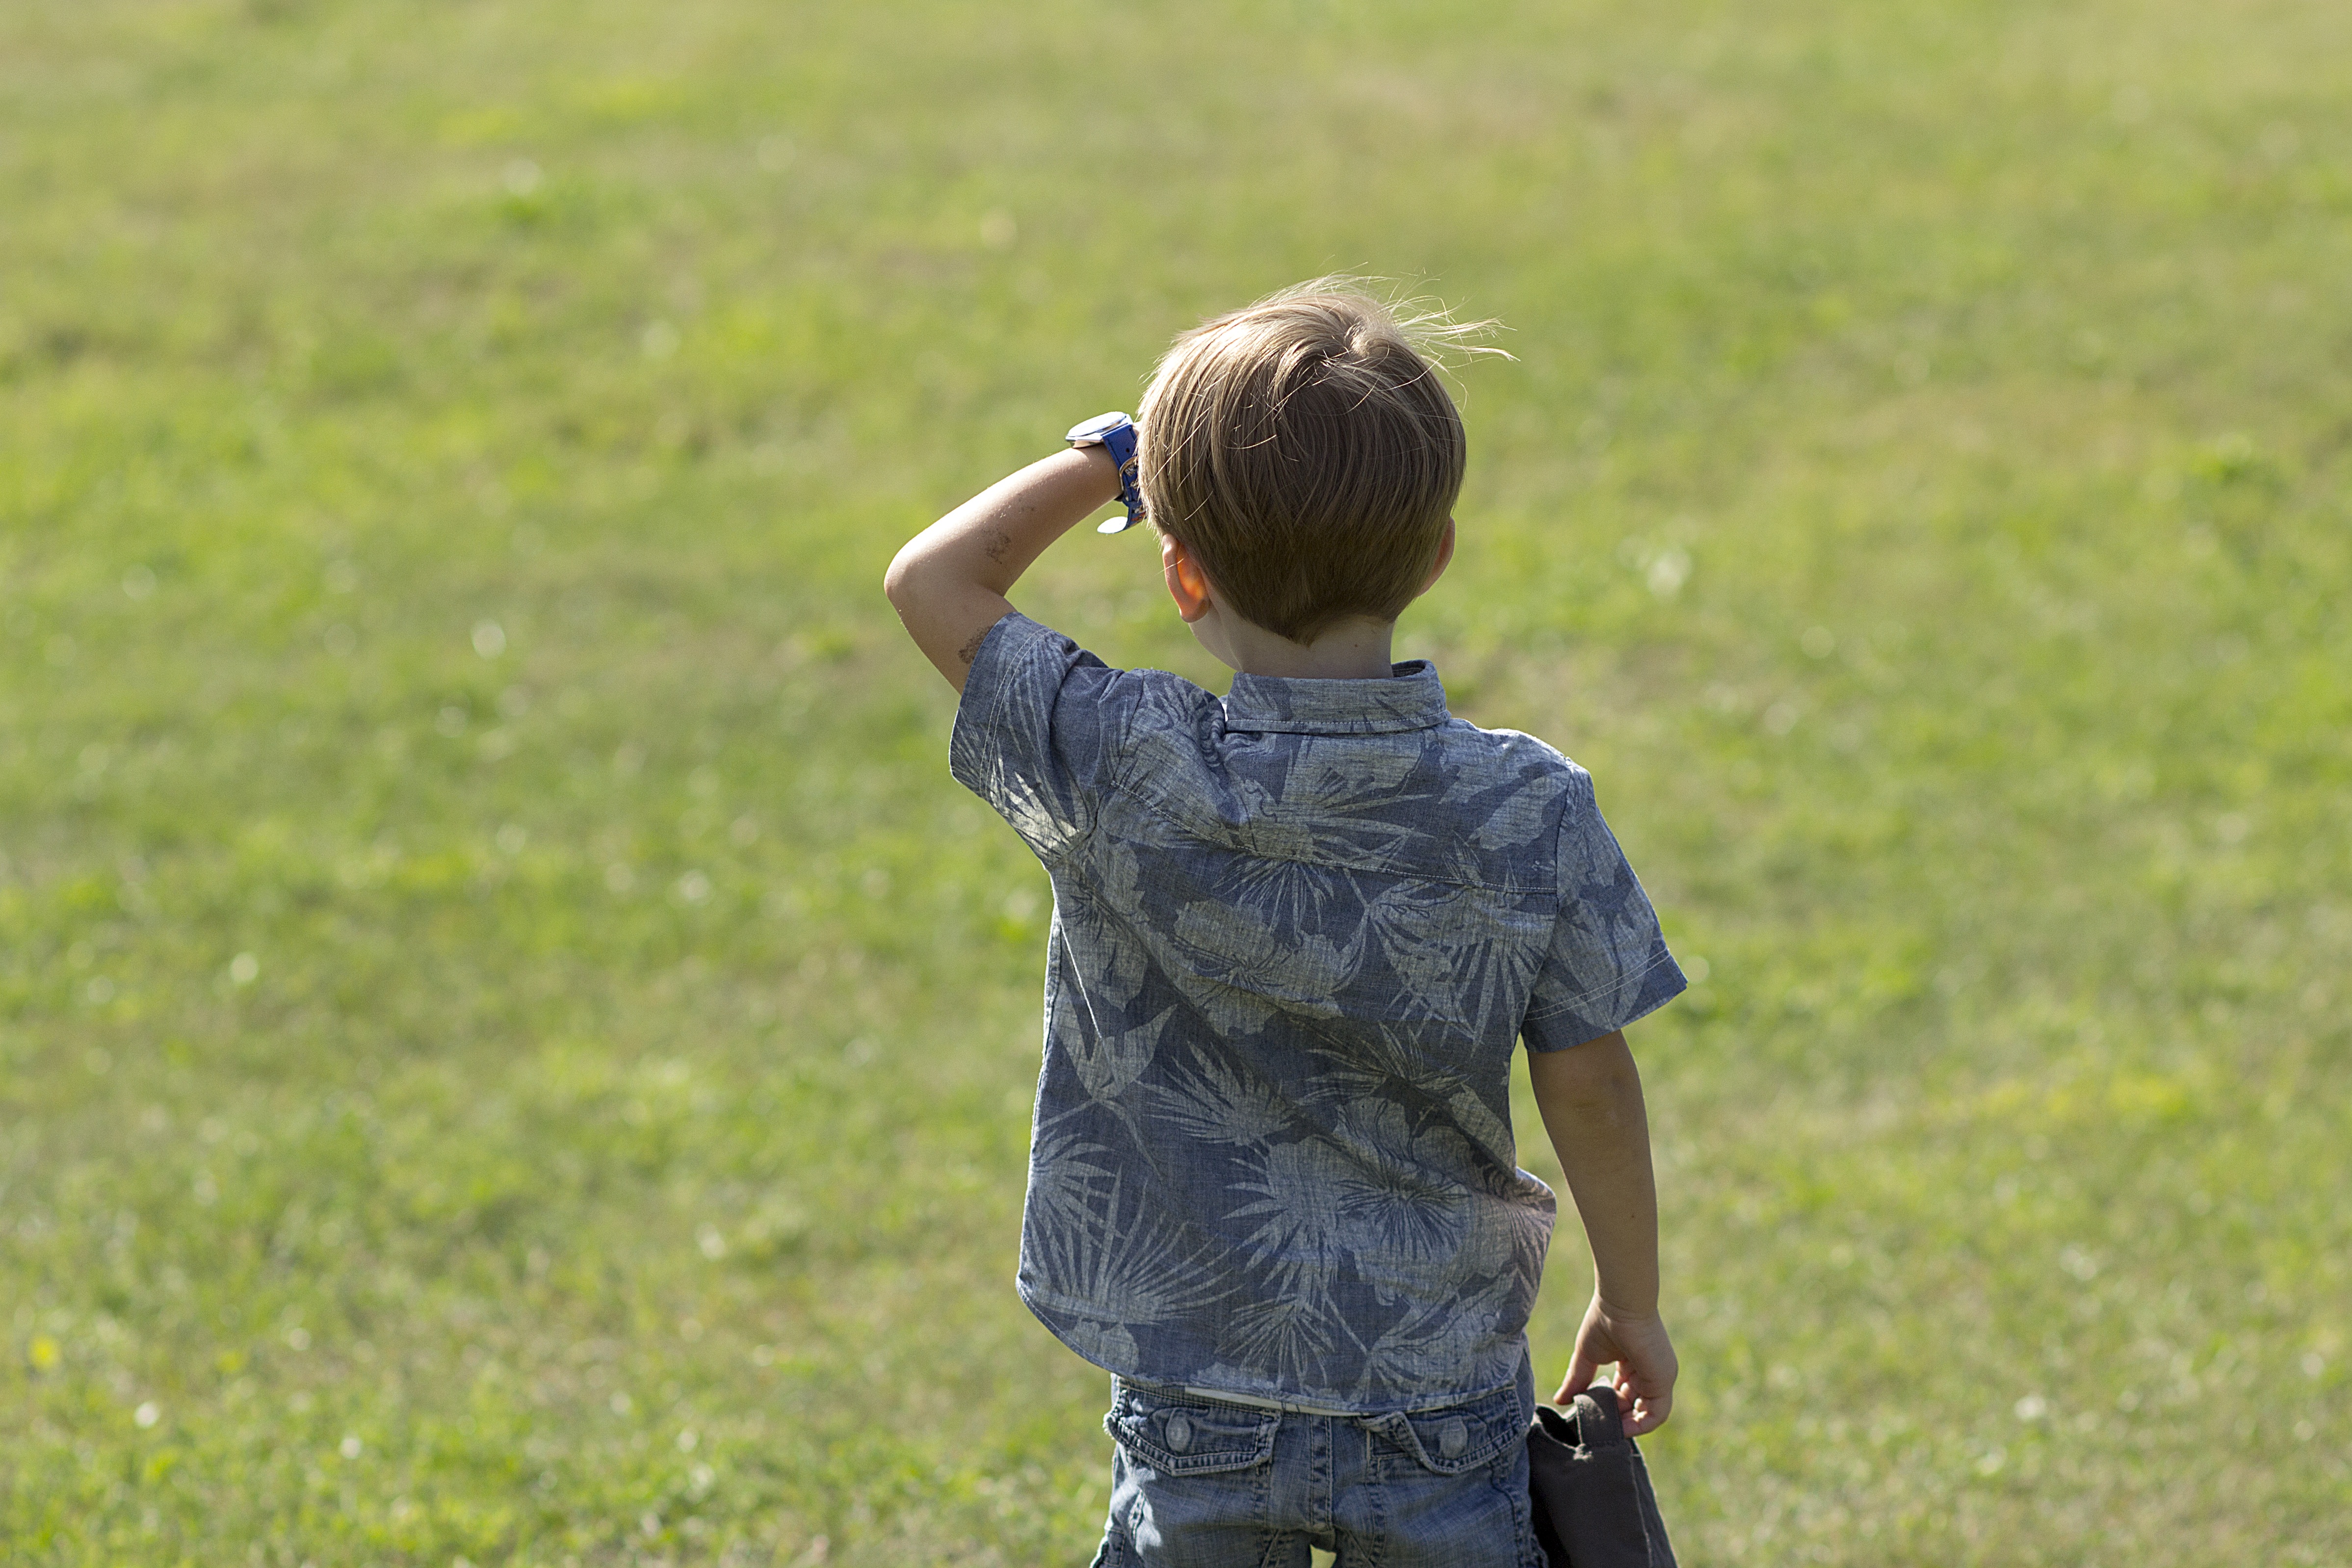
nature, grass, outdoor, person, people, field, lawn, meadow, play, boy, kid, looking, summer, vacation, young, green, child, freedom, childhood, happy, toddler, interaction, baby boy